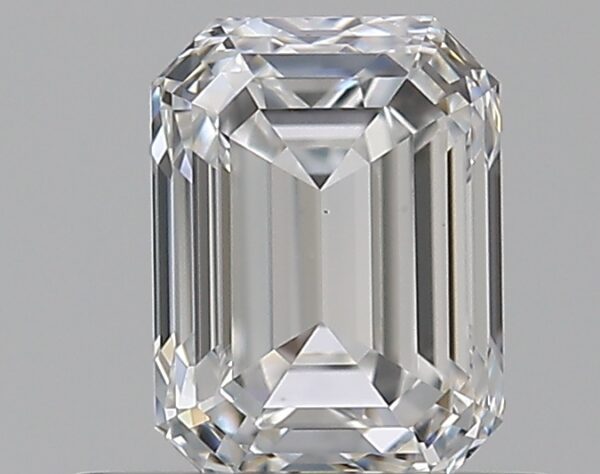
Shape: emerald
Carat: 0.52
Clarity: VS2
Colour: E
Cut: EX
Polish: EX
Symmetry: EX
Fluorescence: N
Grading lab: GIA
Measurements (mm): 5.15 x 3.82 x 2.62